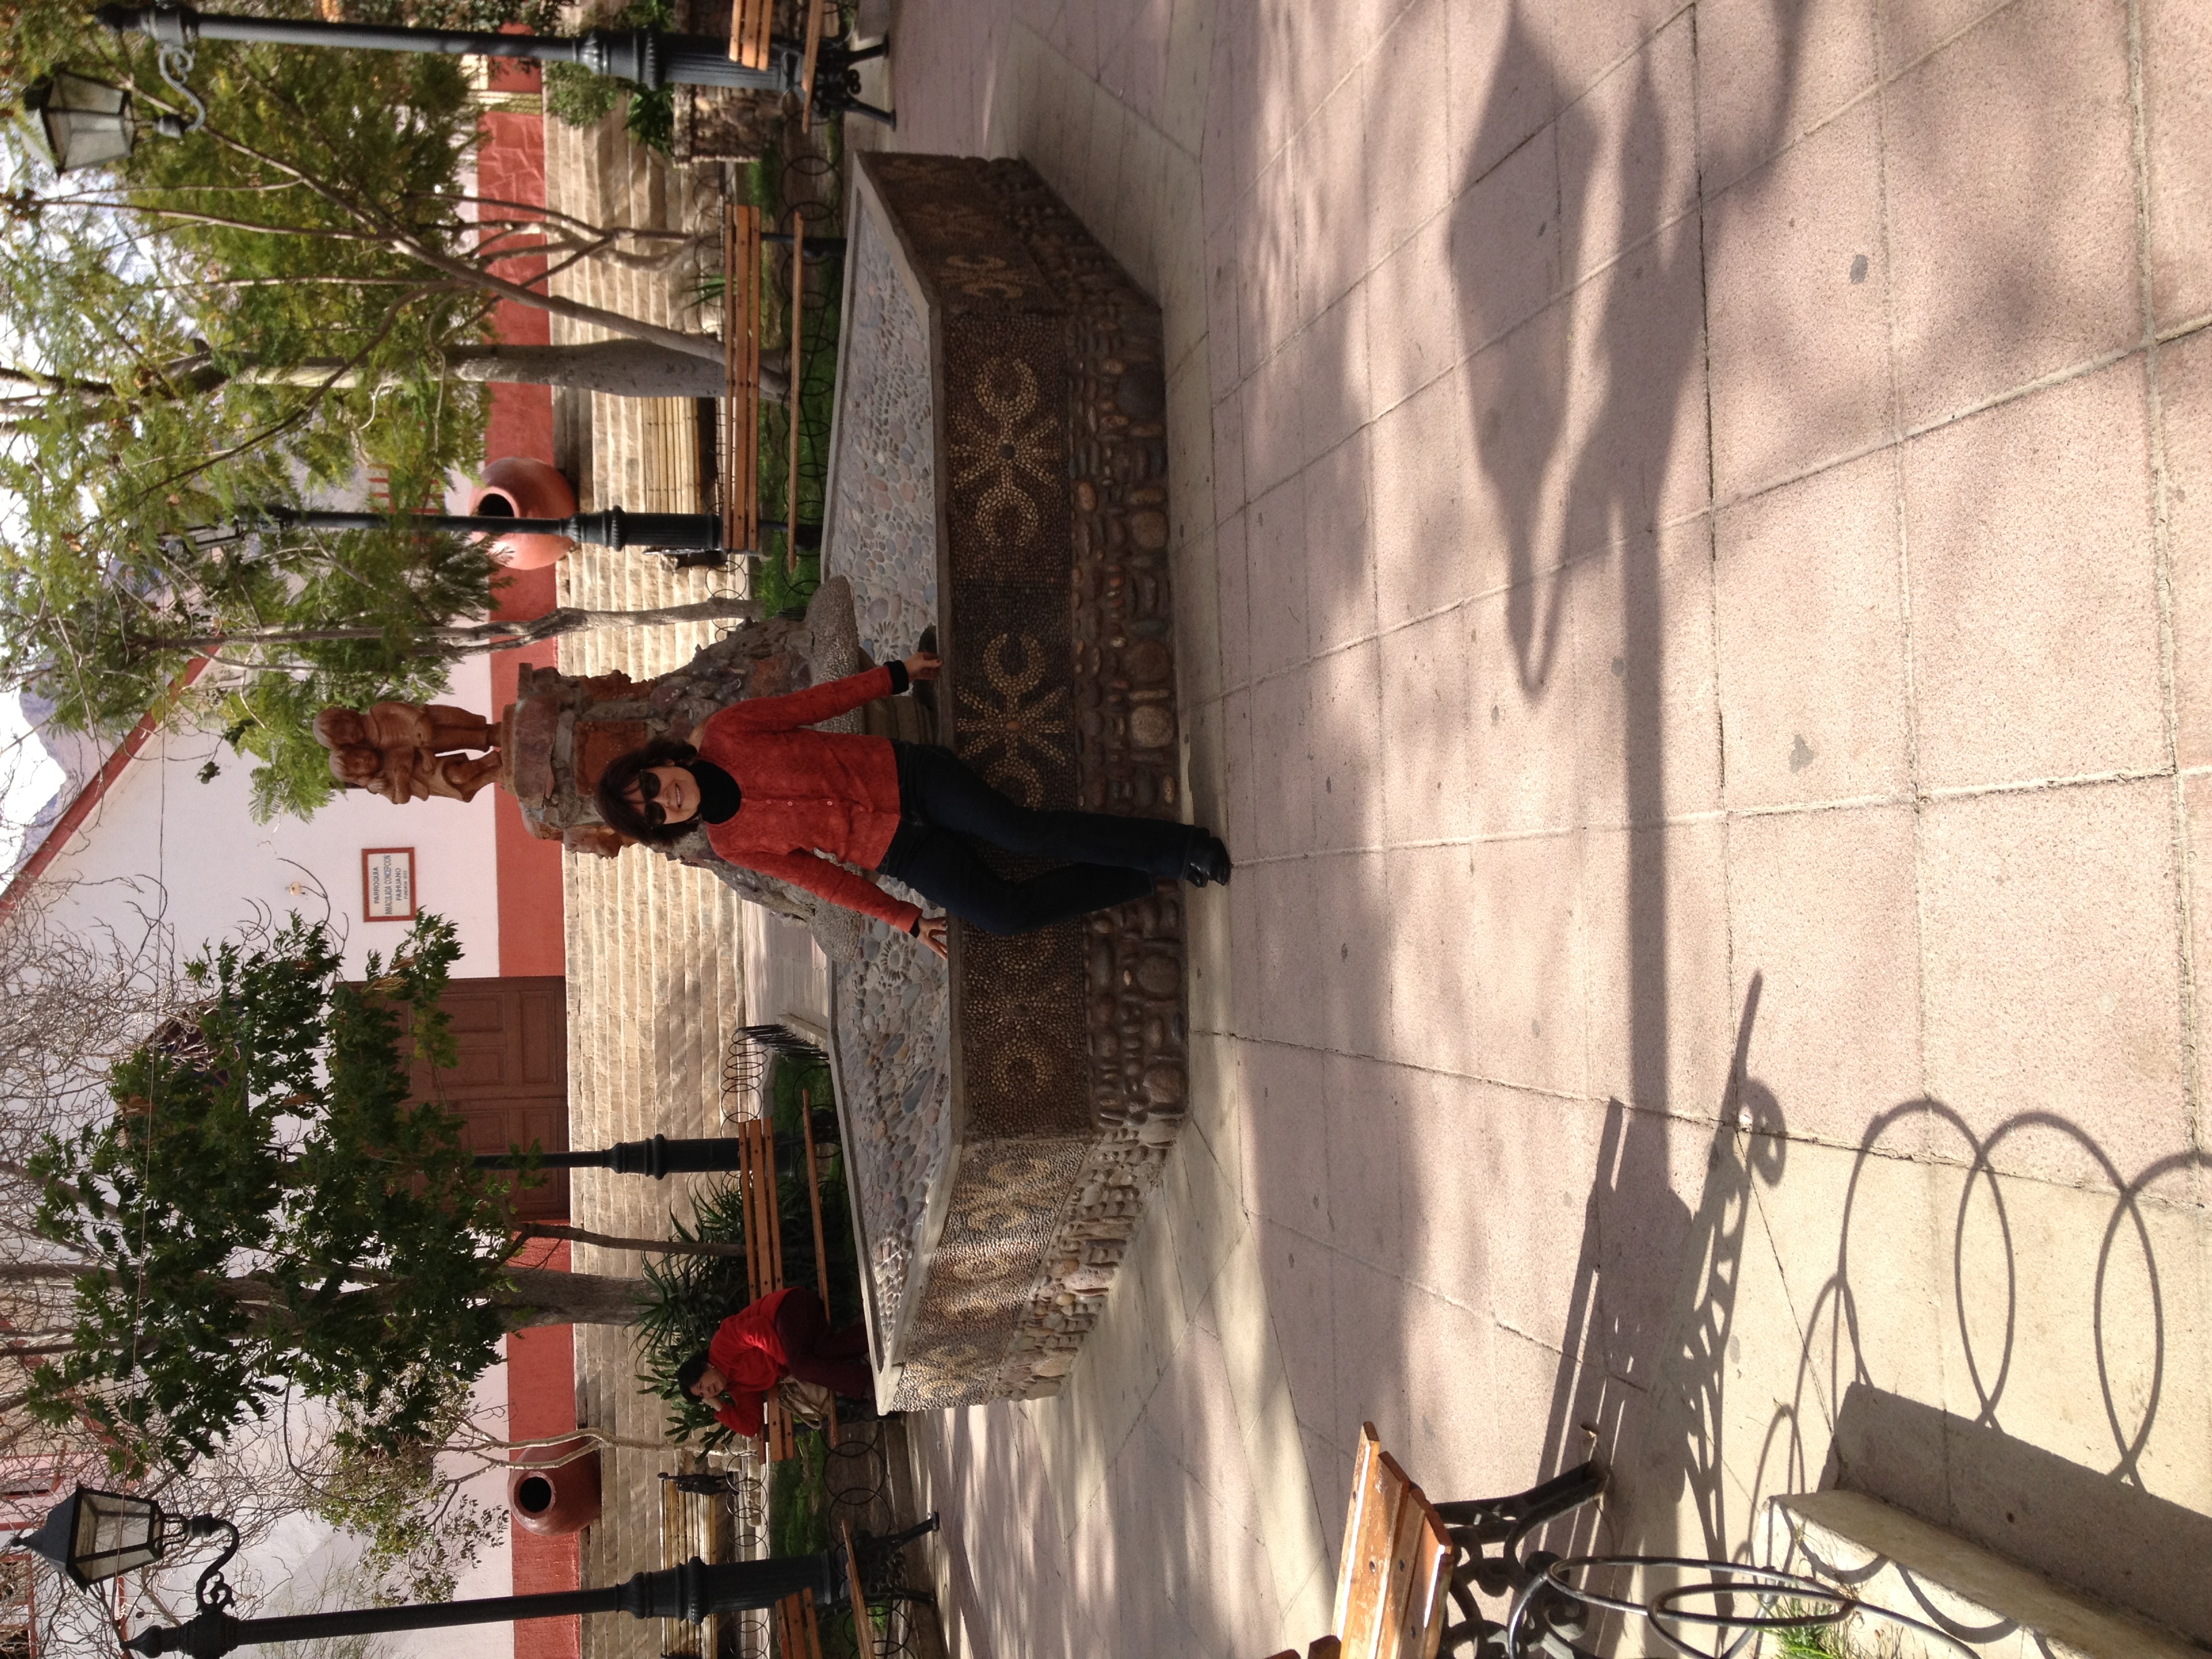
pedestrian, street, sidewalk, walkway, plaza, outdoor structure